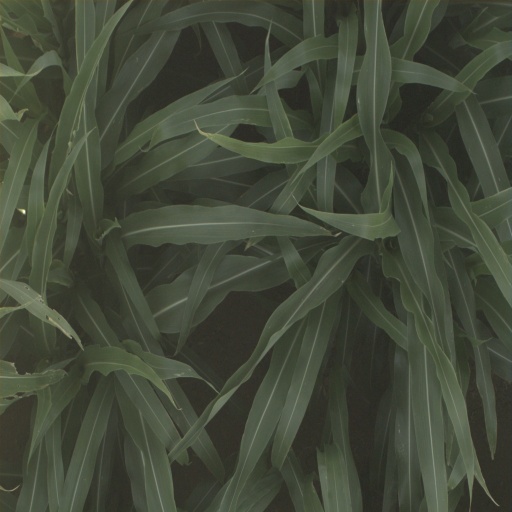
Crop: sorghum